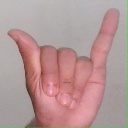
अक्षर: य